Generalized conic

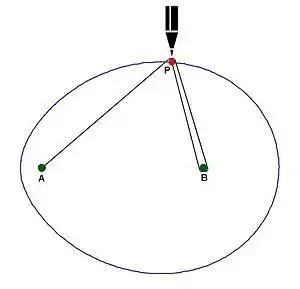
Construction of the oval defined by "AP" + 2"BP" = "c" using pins, pencil and string as described by James Clerk Maxwell.

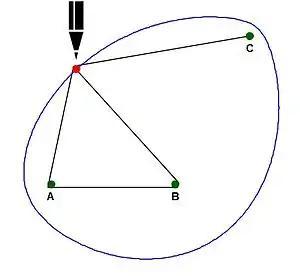
Construction of the oval defined by "AP" + "BP" + "CP" = "c" using pins, pencil and string as described by James Clerk Maxwell.

René Descartes in his "La Géométrie" (1637) set apart a section of about 15 pages to discuss what he called bifocal ellipses. A bifocal oval was defined there as the locus of a point "P" which moves in a plane such that formula_1 where "A" and "B" are fixed points in the plane and "λ" and "c" are constants which may be positive or negative. Descartes introduced these ovals, which are now known as Cartesian ovals, to determine the surfaces of glass such that after refraction the rays meet at the same point. Descartes also recognized these ovals as generalizations of central conics, because for certain values of "λ" these ovals reduce to the familiar conics, namely, the circle, the ellipse or the hyperbola.